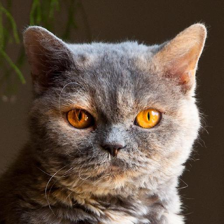
Label: animals